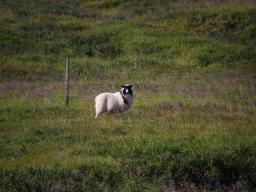
Label: Background_without_leaves